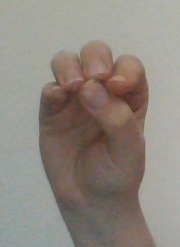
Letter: ha